Sound module

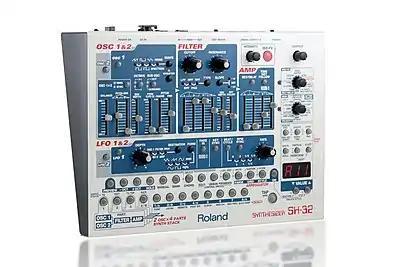
Roland SH-32

The front of a rackmount sound module, or the top for tabletop units, typically contains a small screen or panel to provide information to the user. An LCD panel or an LED alphanumeric display may be supplemented with LED indicators to show the status of various features. In some models, LED indicators are embedded within a translucent button, so pressing the button shows its status on the button. There is usually a volume control, some types of buttons or knobs for selecting sounds and changing settings, and a power button. The front panel may also have a headphone jack, USB port, or another port for making connections. The smallest, simplest piano modules may have only a volume knob and a knob to select different piano sounds. The most complex synth modules may have a large number of knobs, buttons, and faders to control oscillators, filters, and amplitude settings.